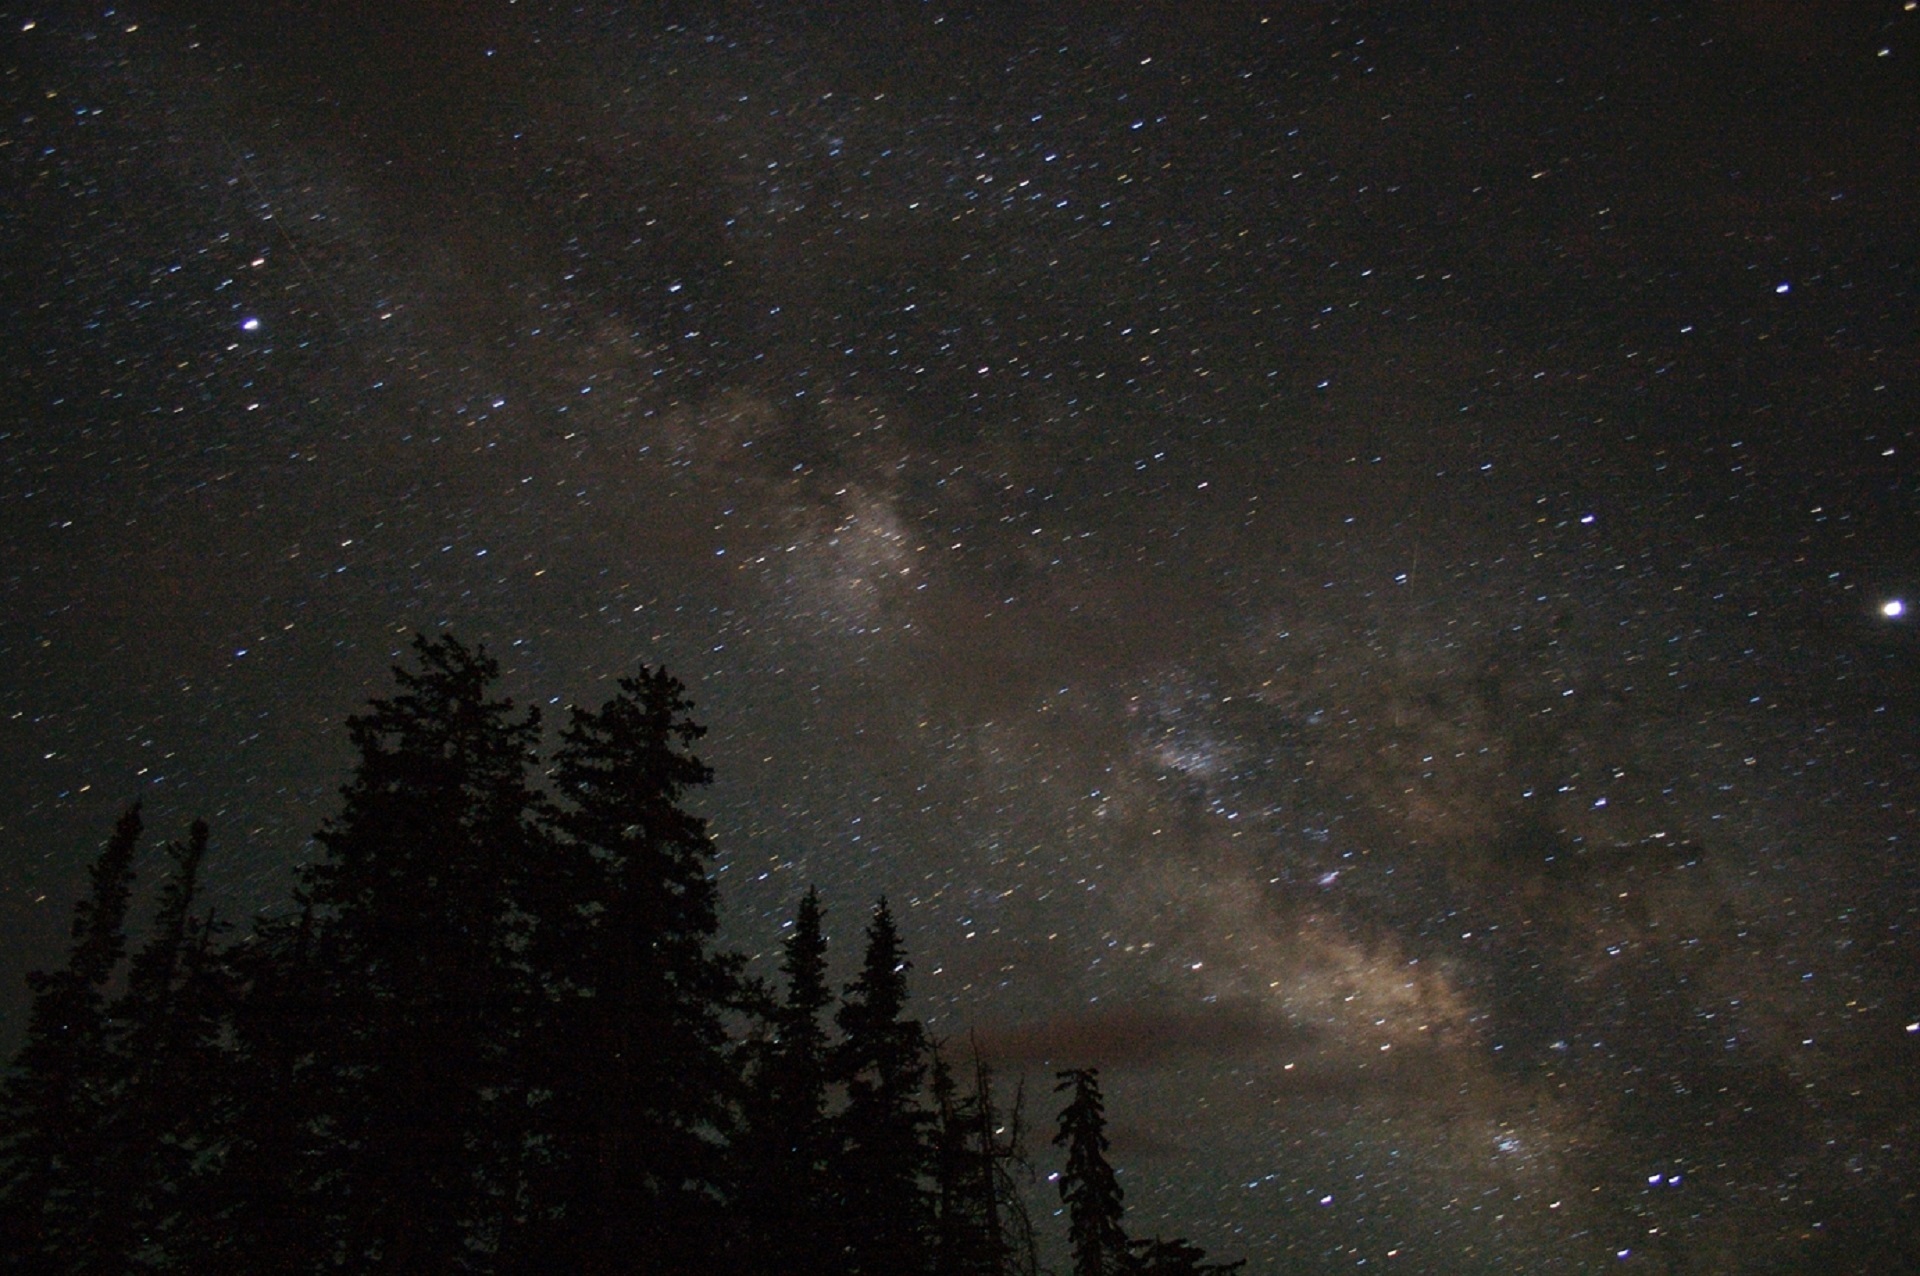
landscape, sky, night, star, milky way, cosmos, atmosphere, panorama, scenic, space, usa, darkness, galaxy, night sky, outer space, trees, starry, outdoors, lights, astronomy, stars, utah, bright, silhouettes, midnight, astronomical object, spiral galaxy, cedar breaks national monument